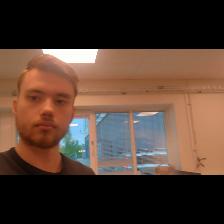
Label: Human